American Idol

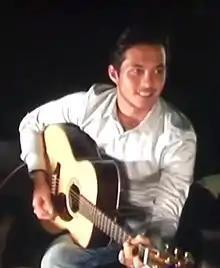
Laine Hardy, the seventeenth season winner

In July 2017, it was announced that Ryan Seacrest would return as host, and by September 2017 it was revealed that Katy Perry, Luke Bryan and Lionel Richie would serve as judges. The sixteenth season premiered on March 11, 2018. This was the first season of "American Idol" to air on ABC. The season was again shortened compared to the previous season to twelve weeks, with multiple elimination in the final rounds. Unlike previous seasons where only two finalists remained in the final episode, three finalists performed in the finale. On May 21, 2018, the season concluded with Maddie Poppe crowned the winner, beating Caleb Lee Hutchinson as runner-up and Gabby Barrett in third place. Her winning song was "Going, Going, Gone". Caleb Lee Hutchinson released "Johnny Cash Heart" as a single, while Gabby Barrett's song was "Rivers Deep".